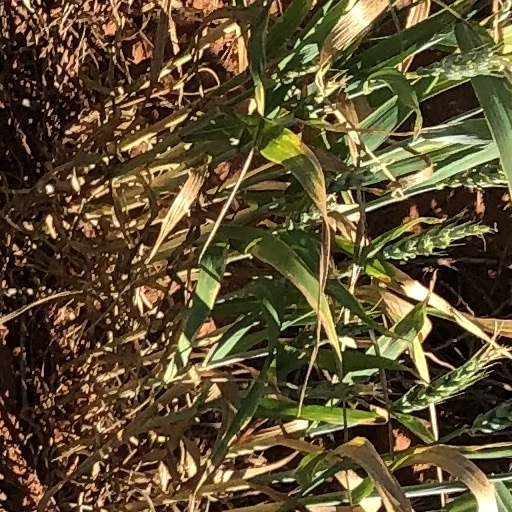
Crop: wheat